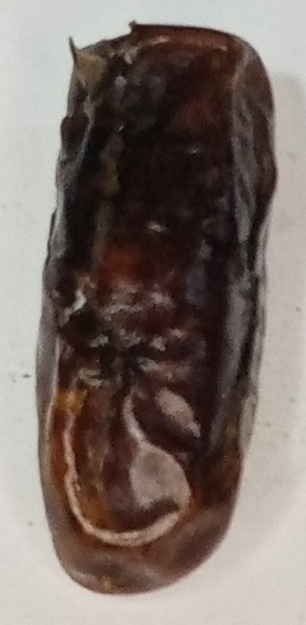
Variety: gajar
Size: small
Grade: grade-1